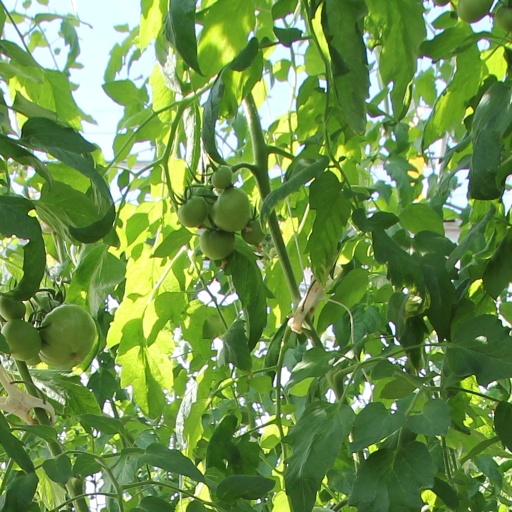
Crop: tomato